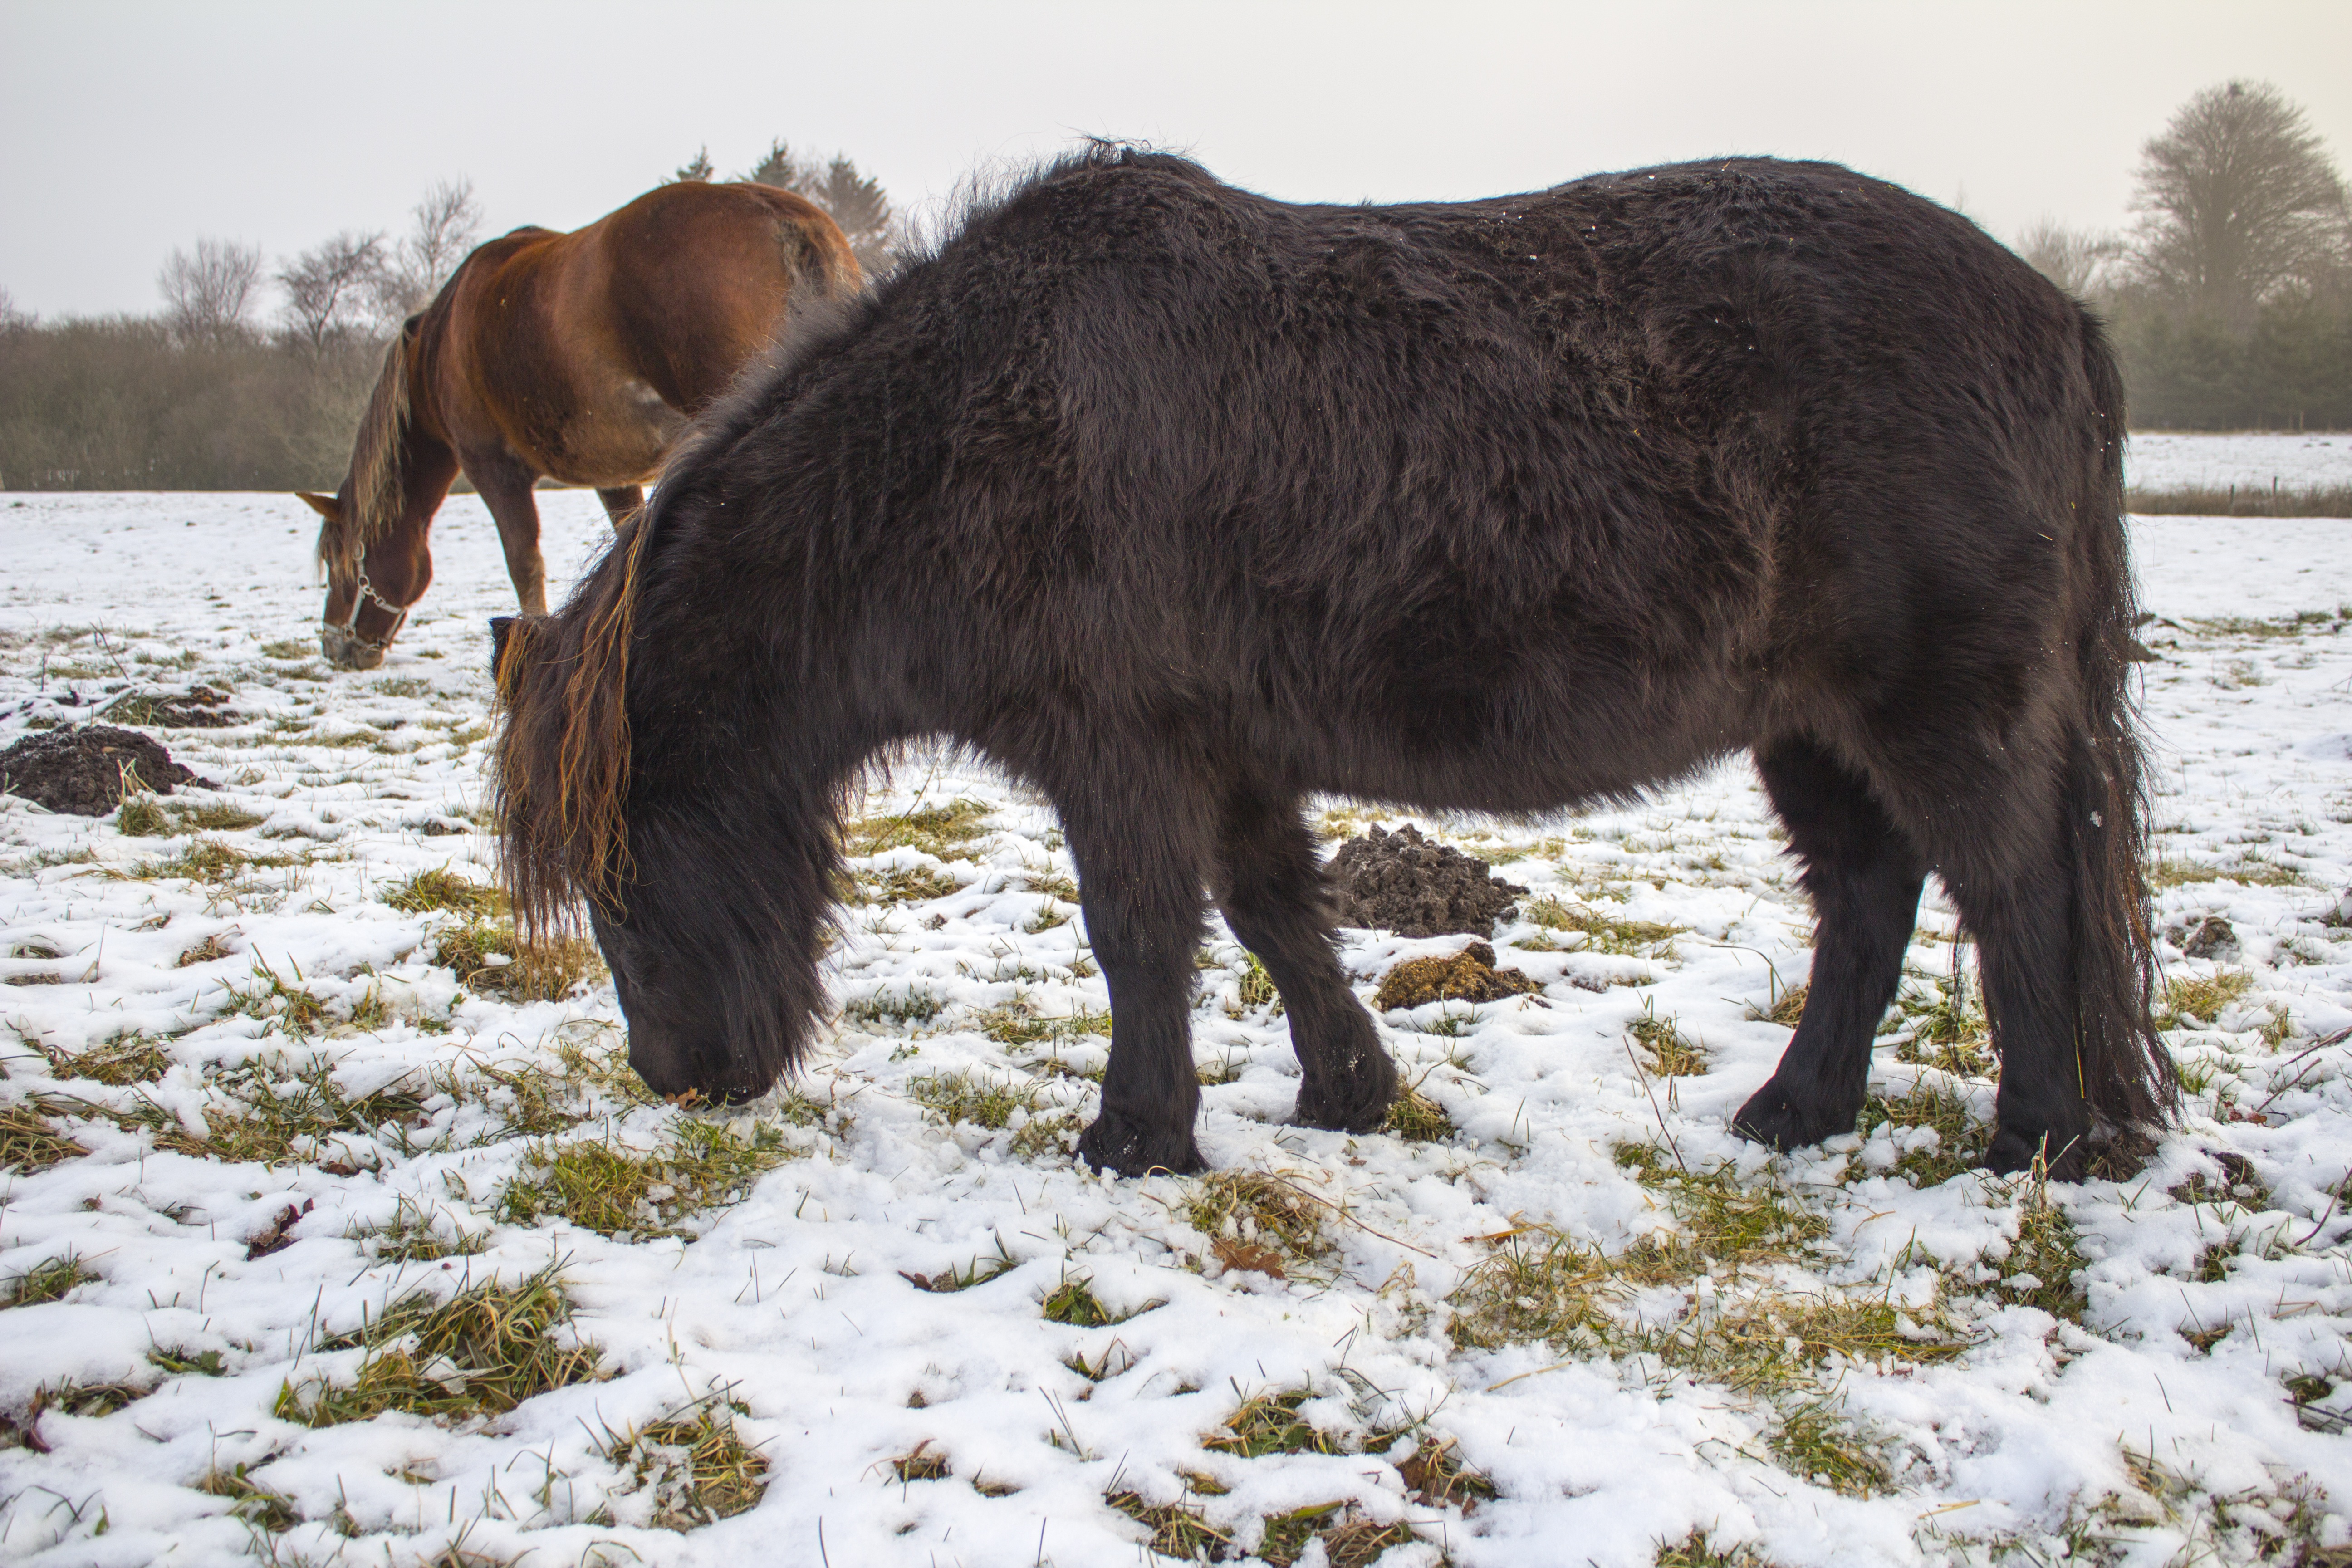
snow, winter, wildlife, herd, pasture, grazing, horse, weather, mammal, fauna, horses, vertebrate, grasses, cattle like mammal, horse like mammal, mustang horse